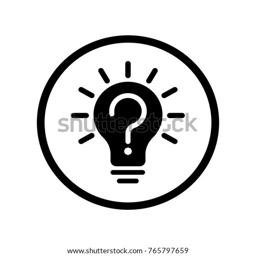
vector of invention with question sign .